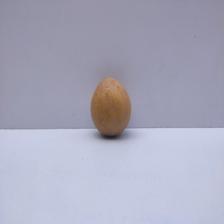
Size: Medium